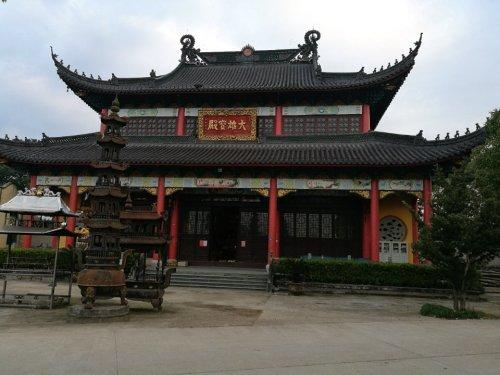
地标名称：金山寺
所在城市：绍兴市·诸暨市